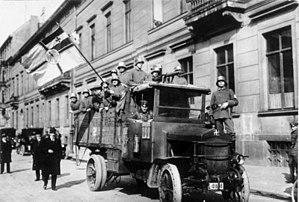
La brigade Ehrhardt, du nom de son fondateur Hermann Ehrhardt, est une formation des corps-francs allemands célèbre pour avoir organisé le putsch de Kapp du 12 au 17 mars 1920, et tenté de renverser le régime de la république de Weimar.